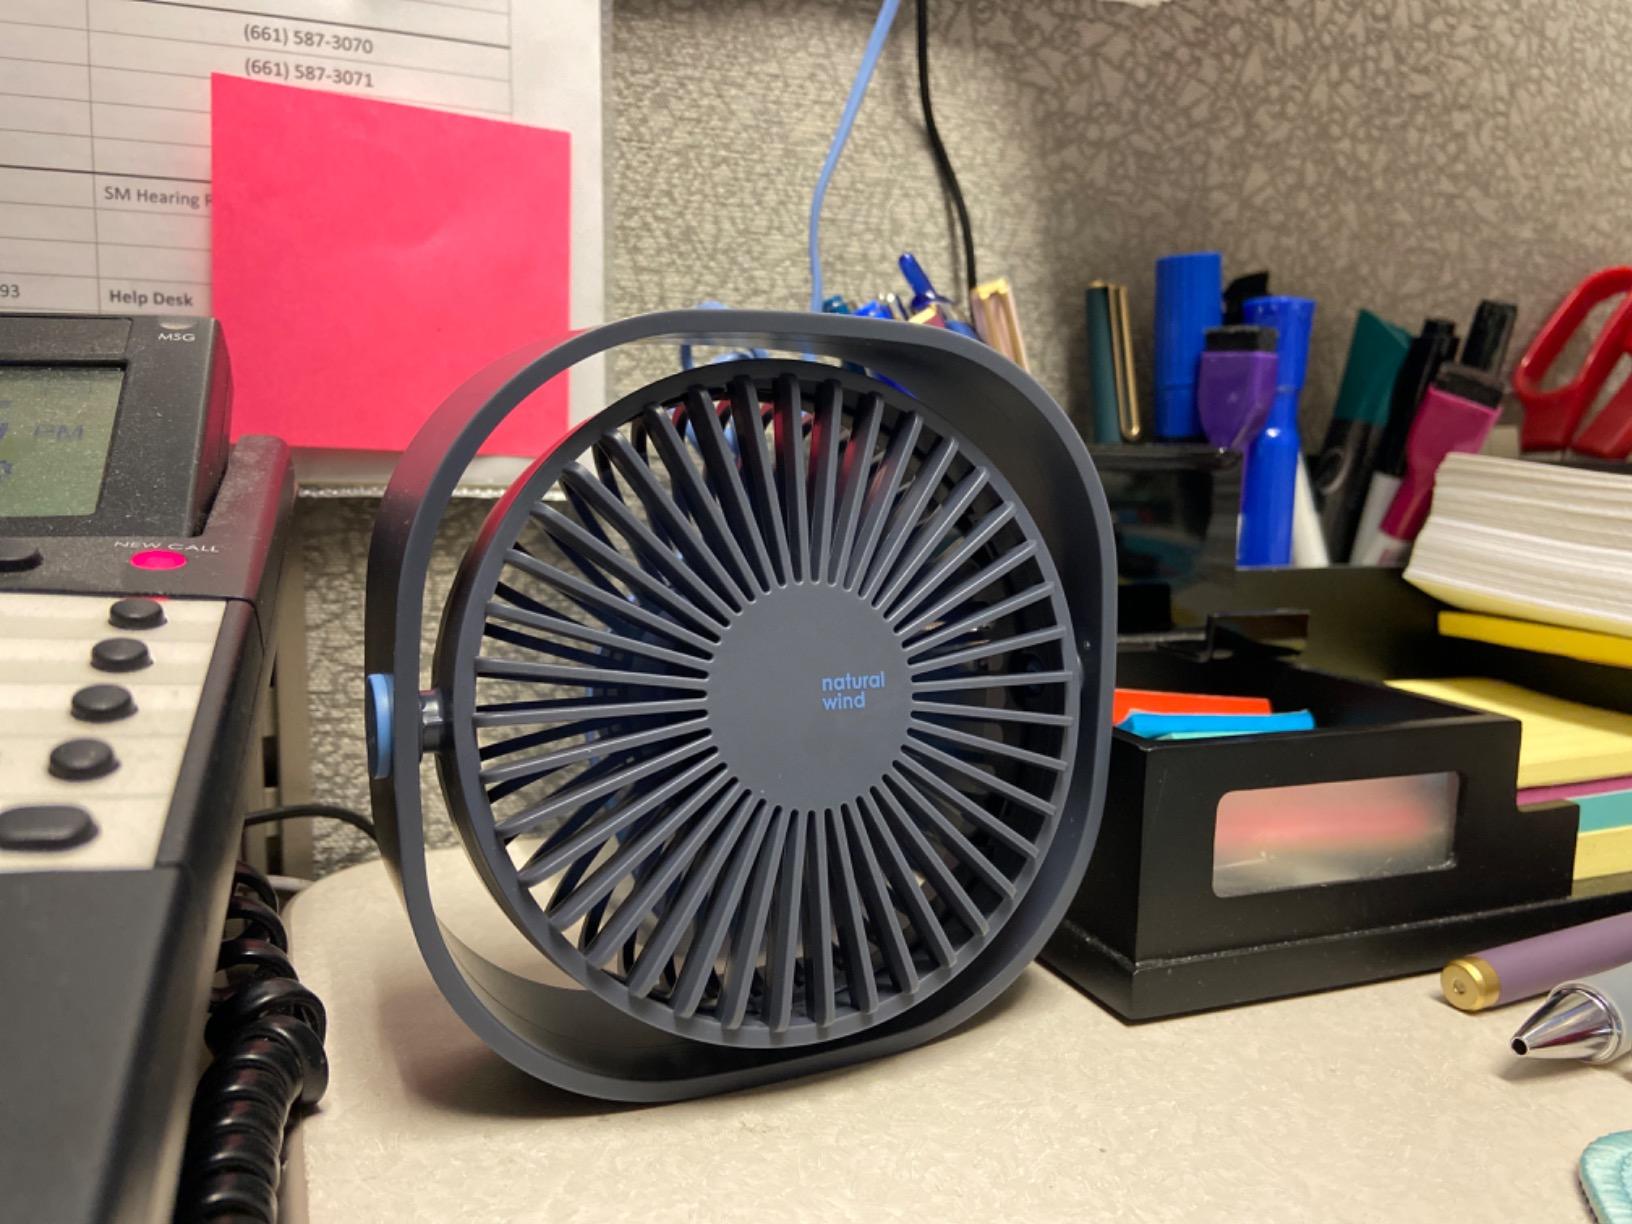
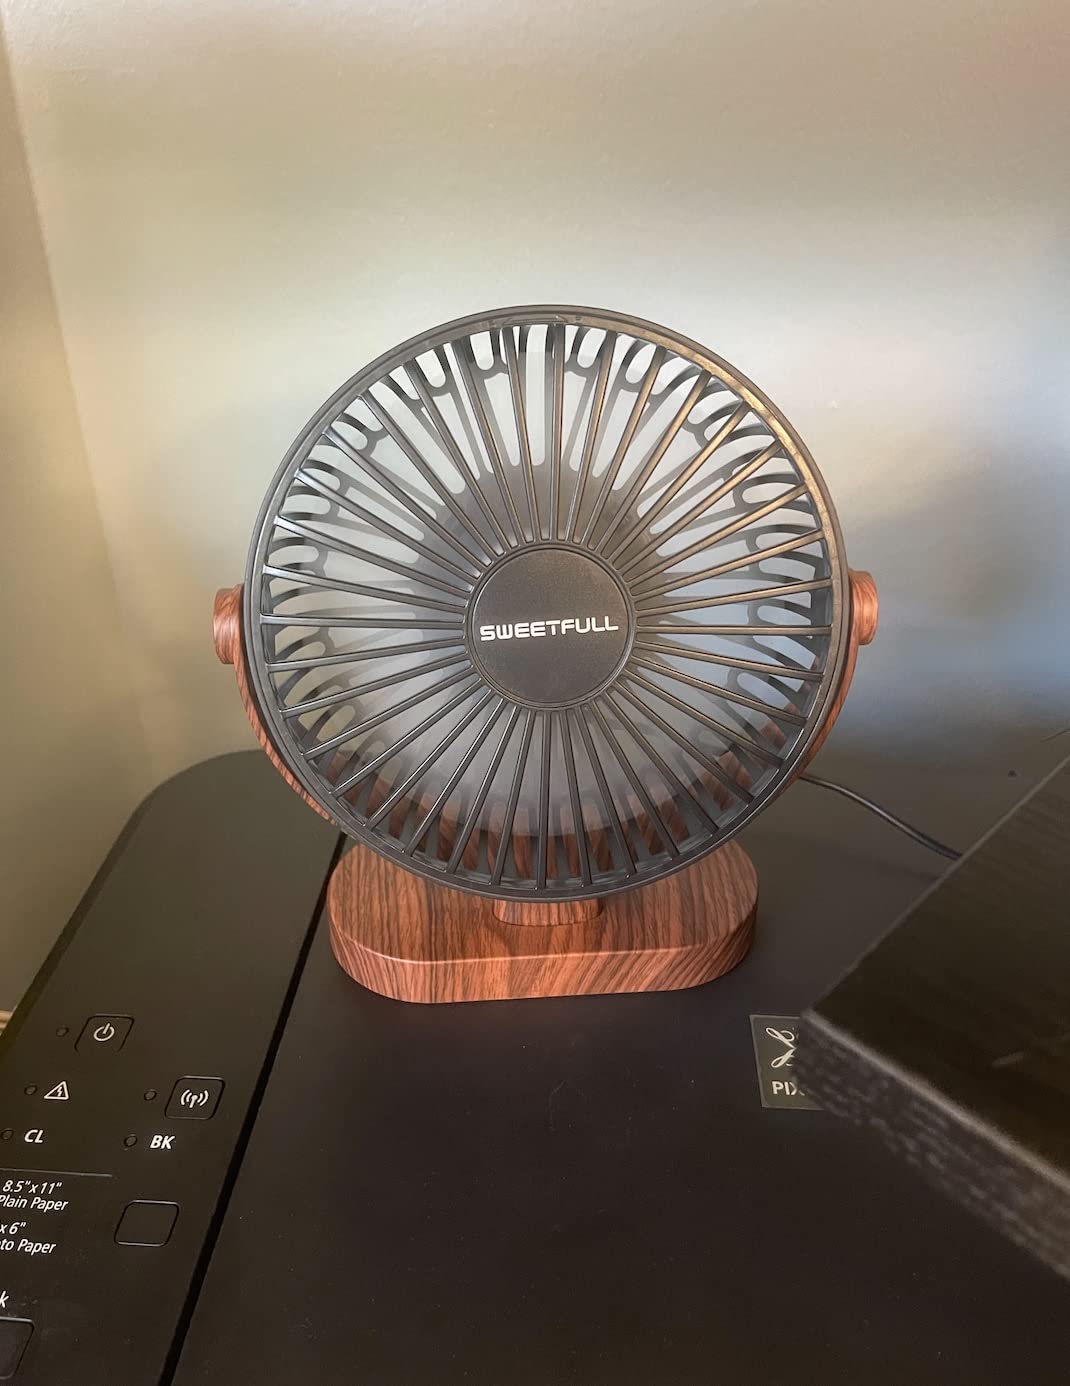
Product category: fan
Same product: no